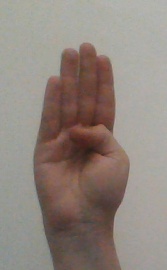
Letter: kaaf